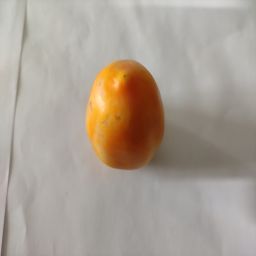
Crop: Tomato
Quality: Ripe